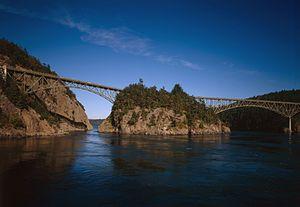
L'île Pass est une île de l'État de Washington dans le comté de Skagit aux États-Unis.